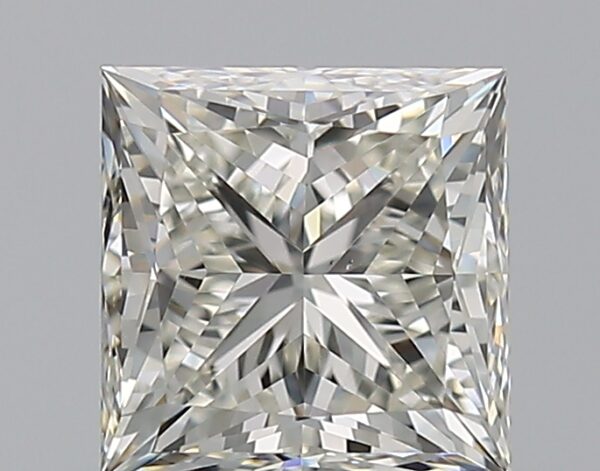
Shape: princess
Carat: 0.7
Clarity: VS2
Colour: J
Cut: VG
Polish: EX
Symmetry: VG
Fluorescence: N
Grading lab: GIA
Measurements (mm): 4.7 x 4.64 x 3.48